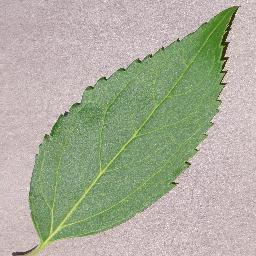
Label: Cherry___healthy